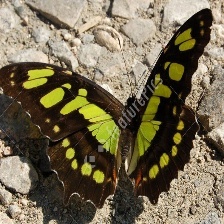
Species: MALACHITE